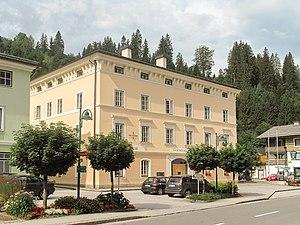
Hüttau est une commune autrichienne du district de Sankt Johann im Pongau dans l'État de Salzbourg.